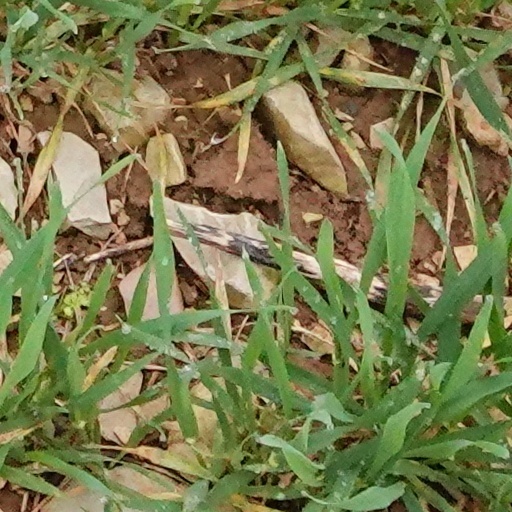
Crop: wheat